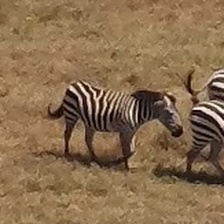
Pose orientation: right